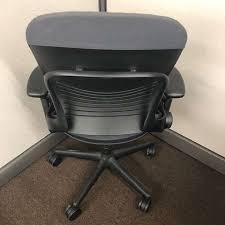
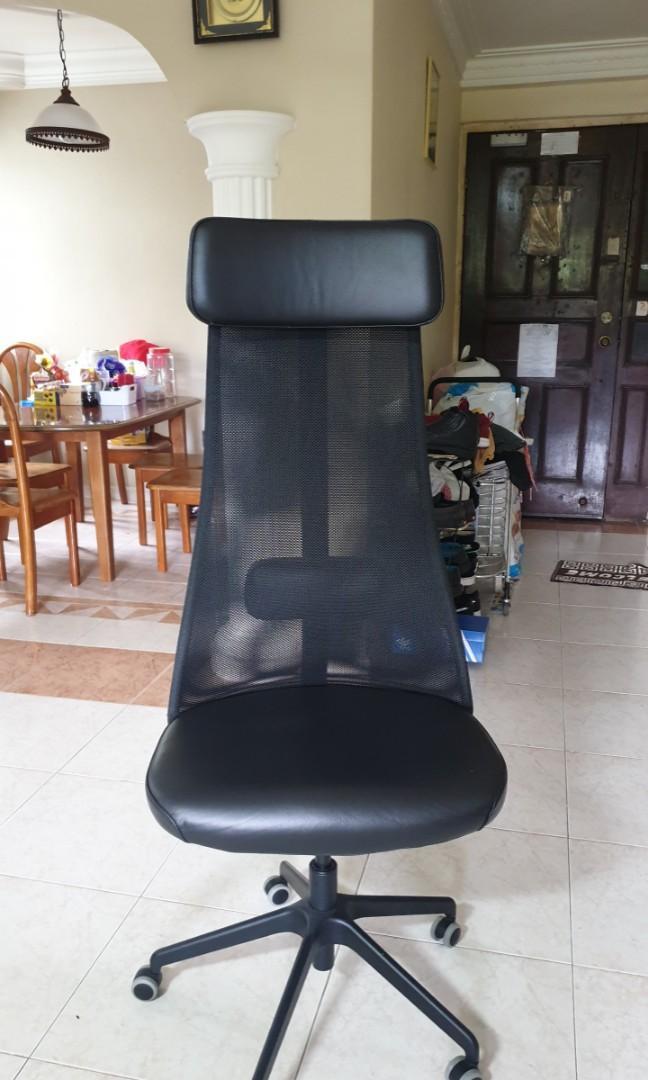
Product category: items_chair
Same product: no